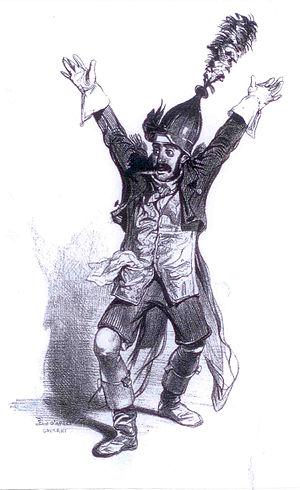
Portrait du célèbre danseur et héros du Carnaval de Paris Levesque dit Chicard
Le Père Chicard ou, simplement, Chicard est un personnage de carnaval se livrant à des danses grotesques dans les bals masqués, en vogue dans la deuxième partie du XIXᵉ siècle. Le personnage doit son nom au surnom de son créateur, Alexandre Lévêque.